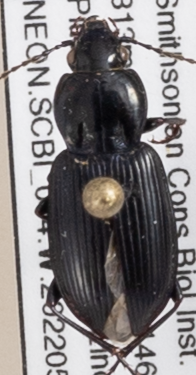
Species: Pterostichus mutus
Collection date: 2022-05-19
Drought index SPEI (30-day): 1.098
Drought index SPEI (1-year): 0.24
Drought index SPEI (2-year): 0.782